Siege of La Rochelle

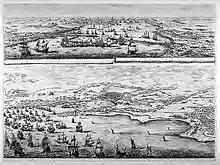
The siege of La Rochelle (map), Stefano della Bella, 1641

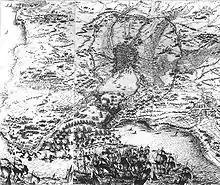
La Rochelle, surrounded by royal fortifications and troops, Jacques Callot, 1630

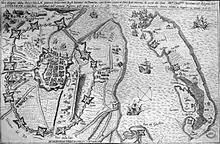
Siege of La Rochelle, with nearby Île de Ré, by G.Orlandi, 1627

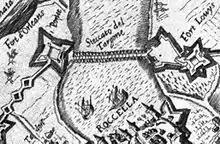
First seawall, built by Pompeo Targone, 1627

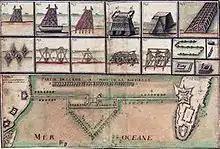
Second seawall, designed by Clément Métezeau

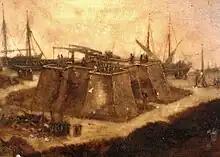
Construction of a royal fort in the area of Les Minimes

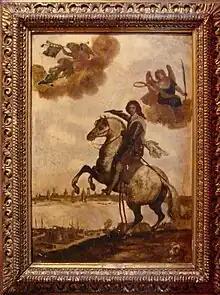
Louis XIII at the siege of La Rochelle

Meanwhile, in August 1627 French royal forces started to surround La Rochelle, with an army of 7,000 soldiers, 600 horses, and 24 cannons, led by Charles of Angoulême. They started to reinforce fortifications at Bongraine (modern Les Minimes), and at the Fort Louis.